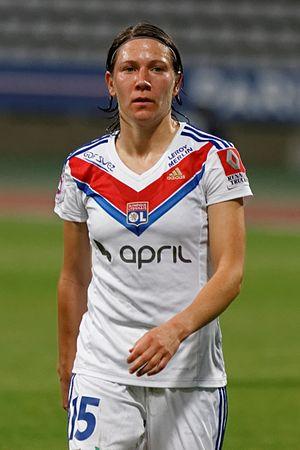
Élise Bussaglia est une footballeuse internationale française, qui joue au poste de milieu de terrain, entre 2012 et avril 2020.